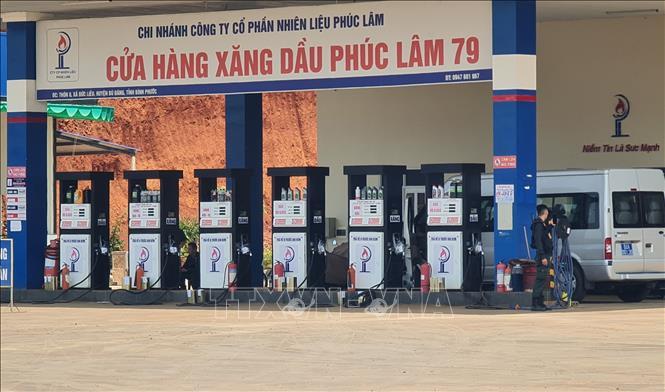
có một cây xăng xuất hiện ở trong khung hình này